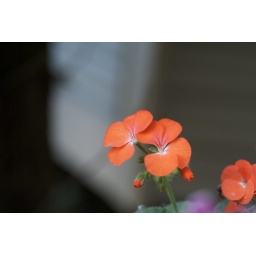
Taken at home in my mom's flower garden.